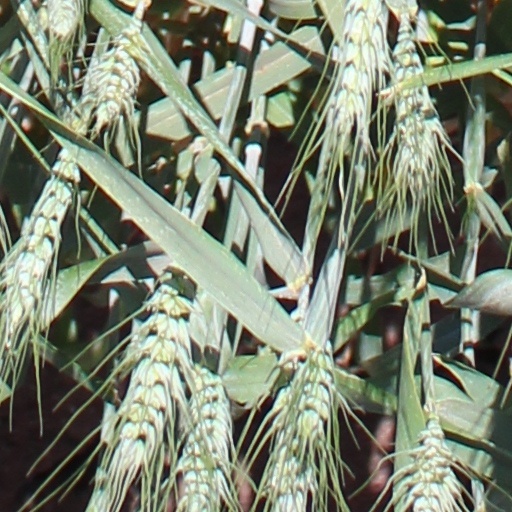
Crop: wheat